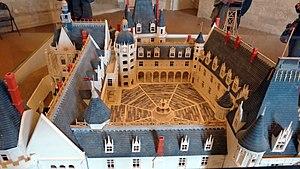
Maquette du château de Gaillon - Cour d'honneur (Normandie) Русский: Макет замка Гайон по состоянию на XVI век - Внутренний двор с фонтаном (Верхняя Нормандия, Франция)
Le château de Gaillon est un château de la Renaissance, bâti sur l'emplacement d'un château médiéval, situé sur la commune de Gaillon dans le département français de l'Eure et dans la région Normandie. Il fait l’objet de plusieurs protections au titre des monuments historiques.